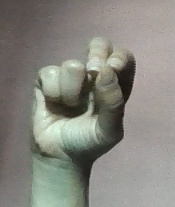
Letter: gaaf